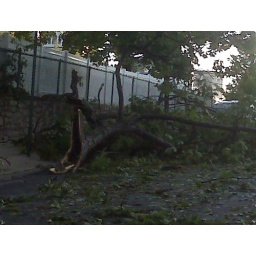
part of a tree in the road